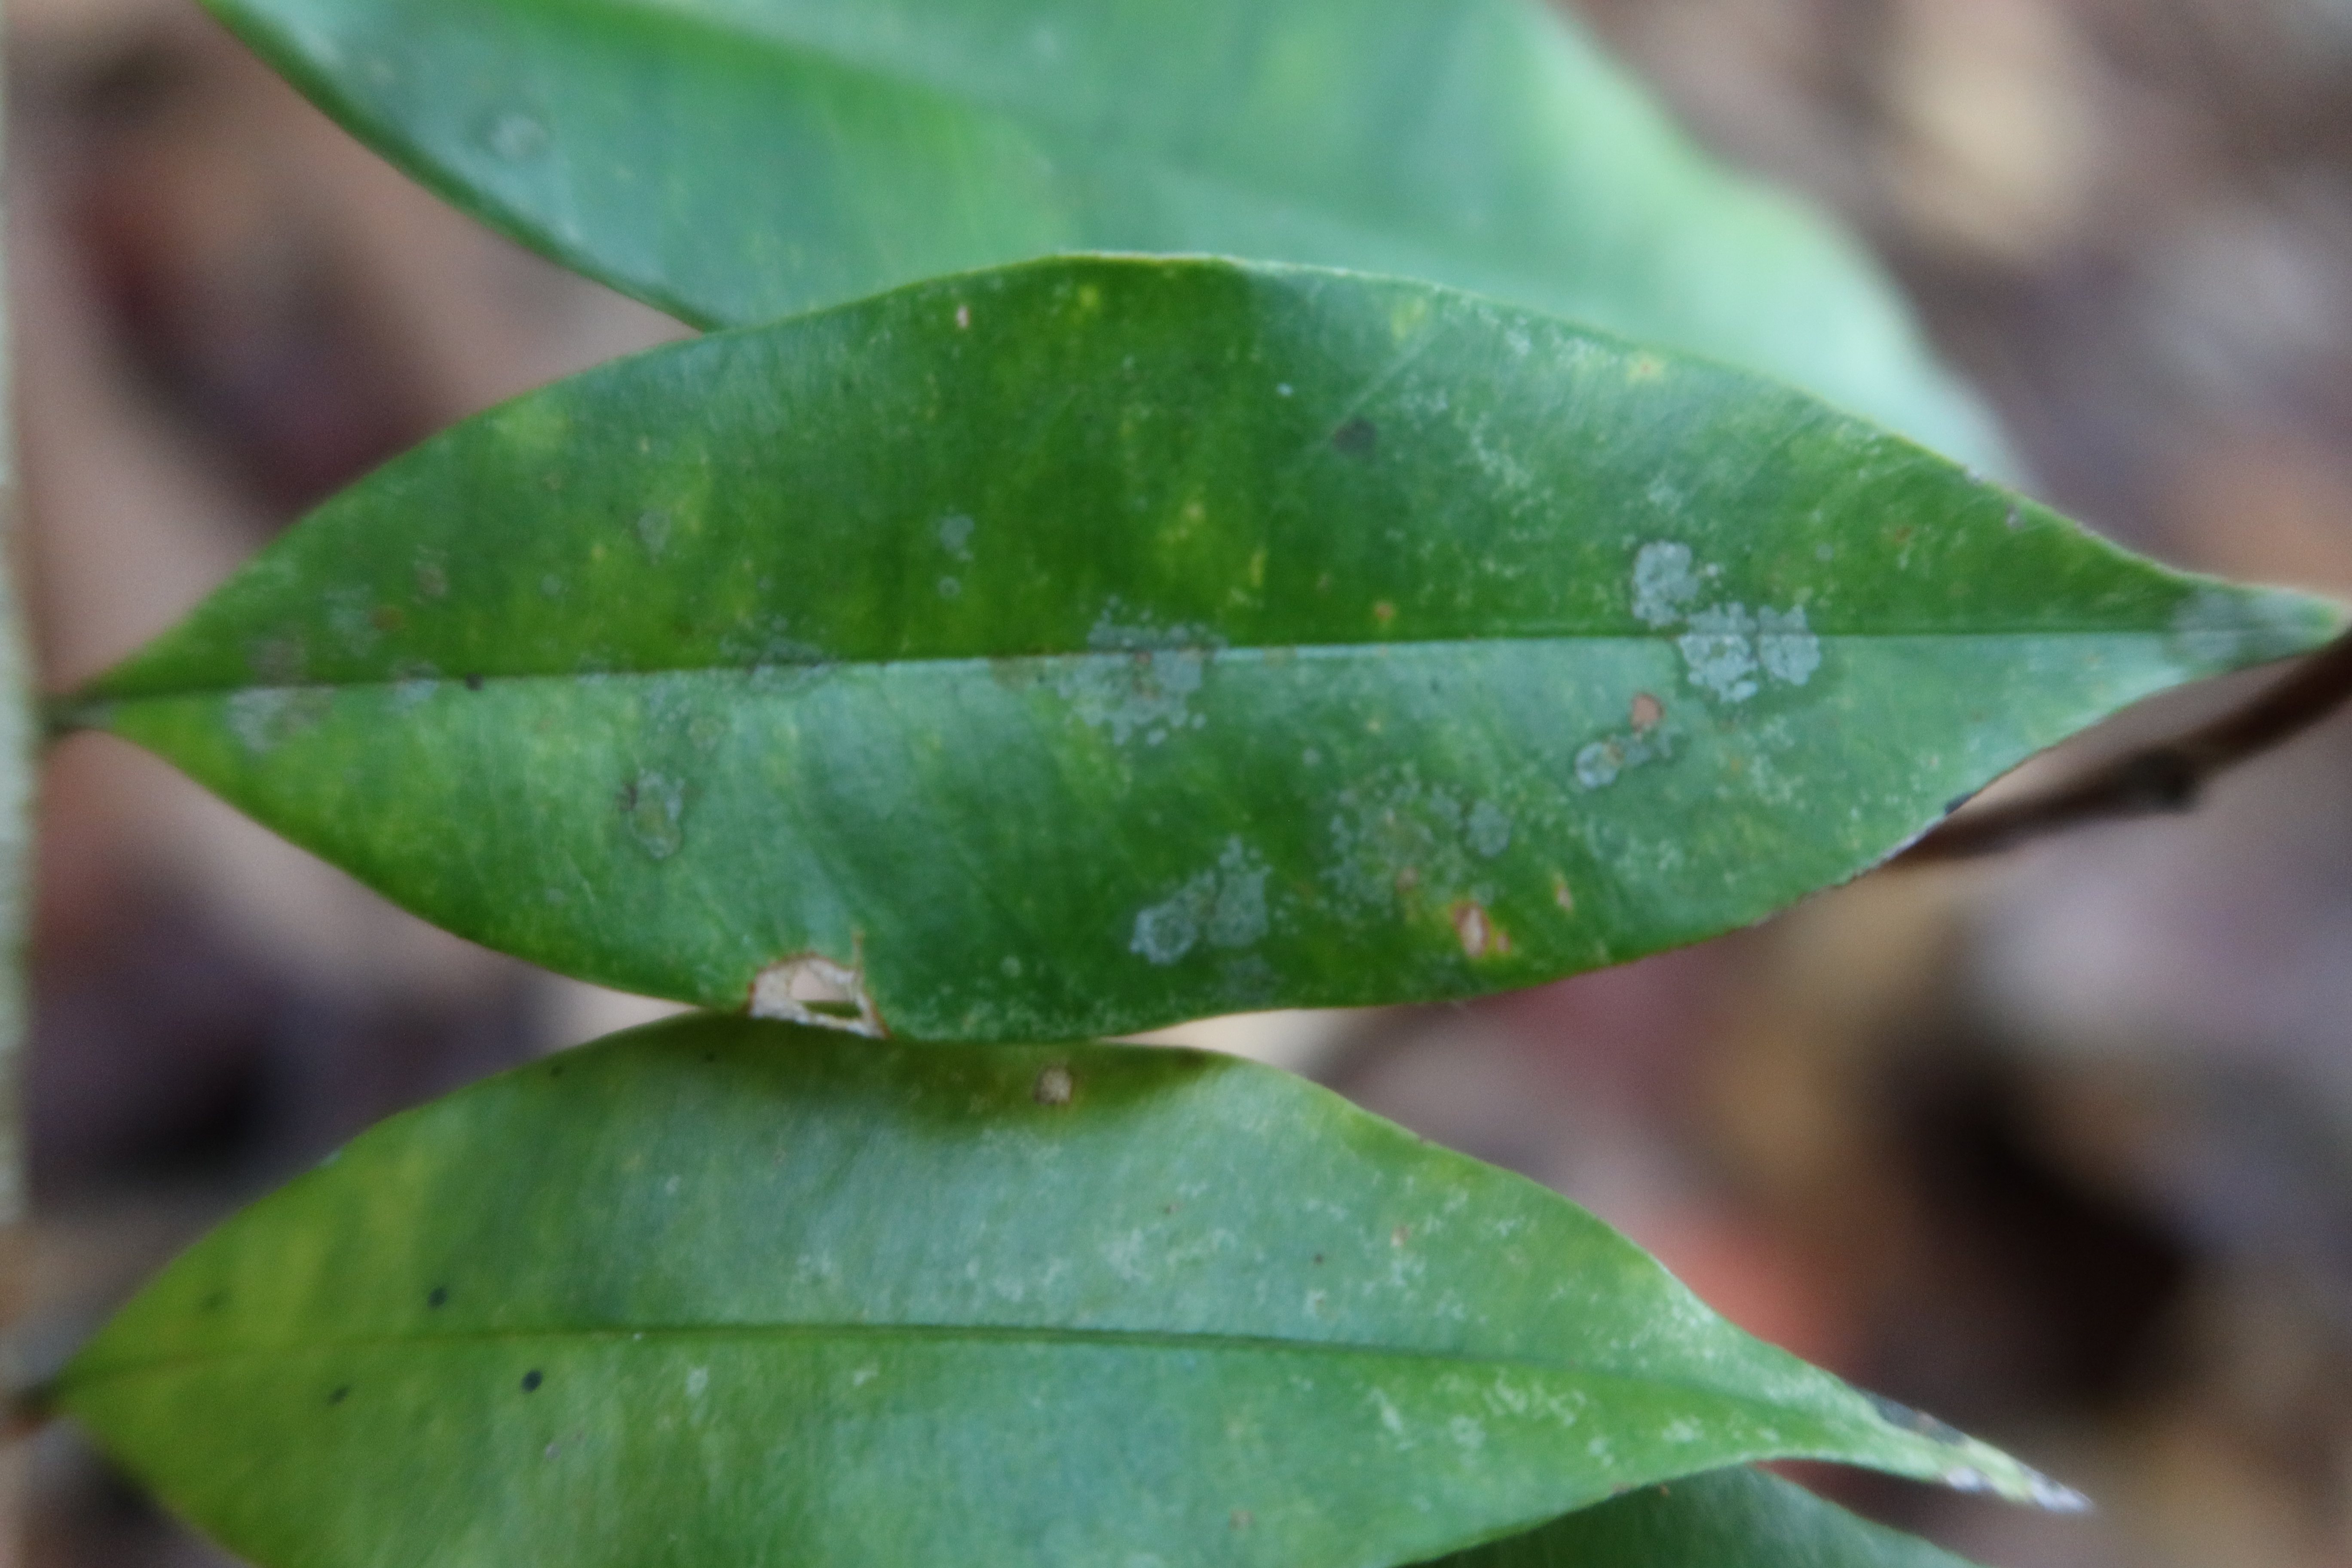
Label: Powdery mildew